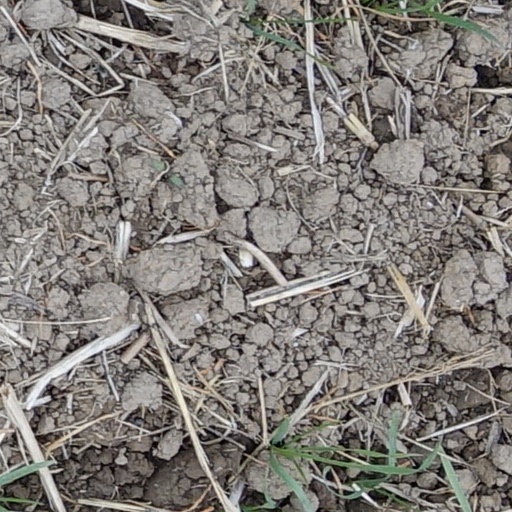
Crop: wheat